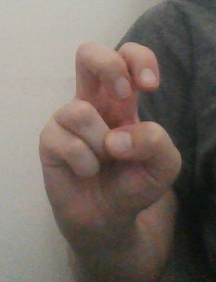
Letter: toot